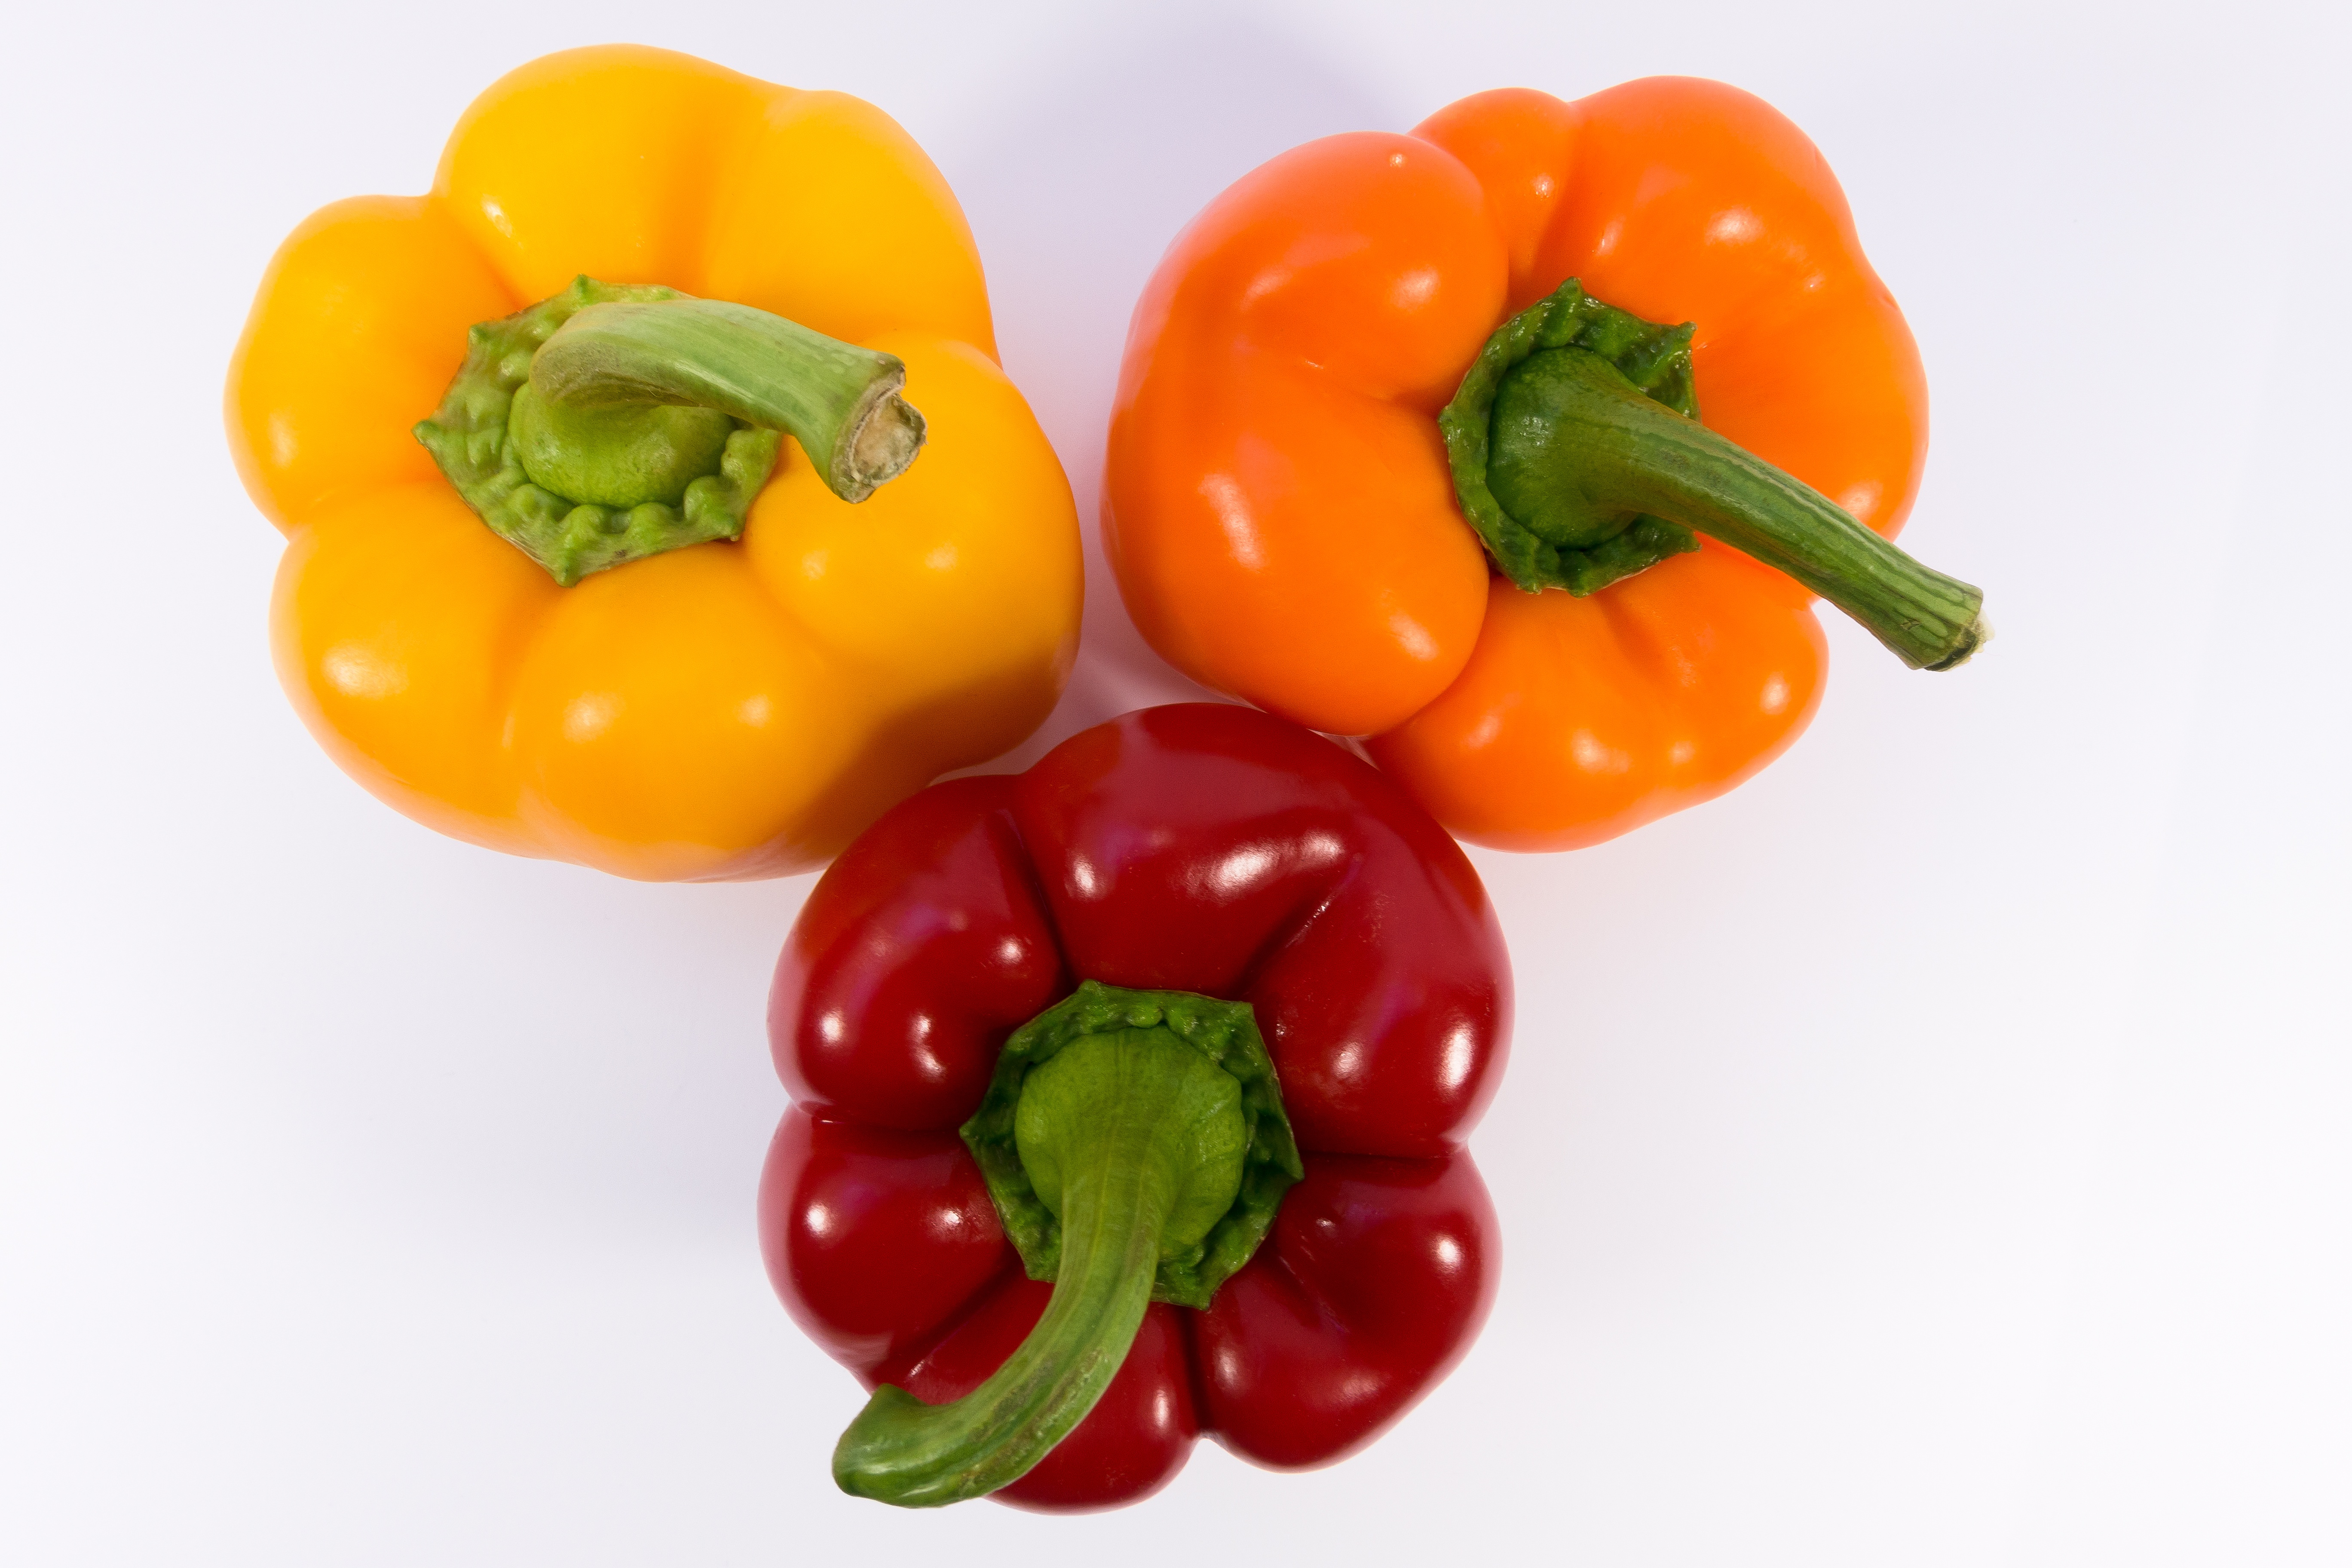
plant, orange, food, red, produce, vegetable, kitchen, yellow, healthy, eat, delicious, cook, vegetables, peppers, bell pepper, paprika, ingredients, bio, sweet peppers, flowering plant, yellow pepper, land plant, peperoncini, bell peppers and chili peppers, pimiento, italian sweet pepper, red bell pepper